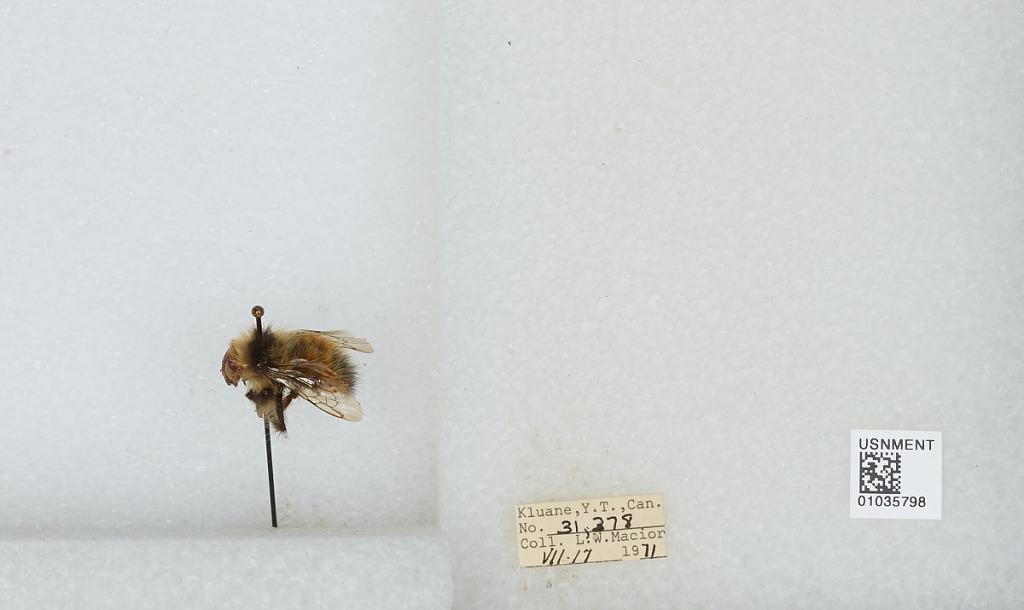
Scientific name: Bombus (Pyrobombus) sylvicola Kirby
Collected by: L. Macior
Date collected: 1971-7-17
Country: Canada
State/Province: Yukon Territory
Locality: Kluane
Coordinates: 60.75, -139.5